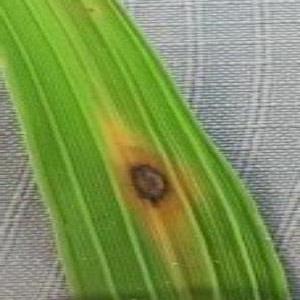
Disease: Brownspot